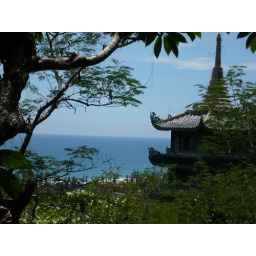
What a view of the ocean and beach below from this, the largest of the Pagodas on the mountain.